Yale Building

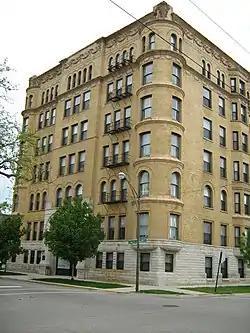
The Yale Building

The Yale Building, also known as The Yale, is a seven-story building located in the Englewood neighborhood of Chicago, Illinois. It is an important "first generation" residential high-rise, a building type made possible by advances in building structure and technology, and reflects the great growth in real estate development which typified the city in the 1890s. The building is a large-scale example of Romanesque Revival architecture style popularized by the buildings of Henry H. Richardson, and exhibits excellent craftsmanship in both materials and detailing. It was built in 1892 as accommodation for the upcoming World's Columbian Exposition. The Yale Apartments also possesses a rare interior atrium, ringed with galleries and topped by a glass-and-metal skylight. It has been described as one of Chicagos "best-kept secrets" after being featured during the 2016 Open House Chicago.